Hypnota

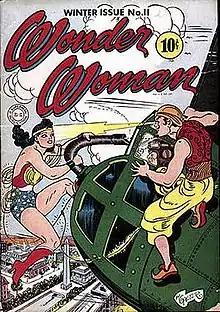
The Golden Age Hypnota grapples with Wonder Woman on the cover of "Wonder Woman" #11 (Winter 1944/1945); art by Harry G. Peter.

Hypnota is a stage magician who conceals her gender via masculine costume and false facial hair. After her twin sister and assistant Serva accidentally shoots her in the head during an act, Hypnota undergoes experimental surgery to save her life and gains the ability to hypnotize others.